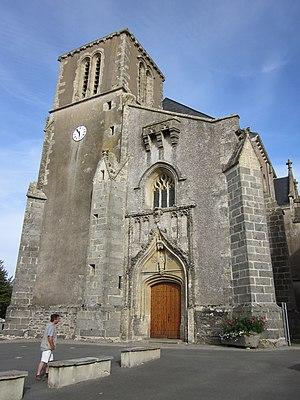
Église Saint-Pierre. Commune de Saint-Pierre-du-Chemin, en Vendée.
Saint-Pierre-du-Chemin est une commune française située dans le département de la Vendée en région Pays de la Loire.
Cet article recense les monuments historiques français classés en 1906.
Cet article recense les monuments historiques de la Vendée, en France.